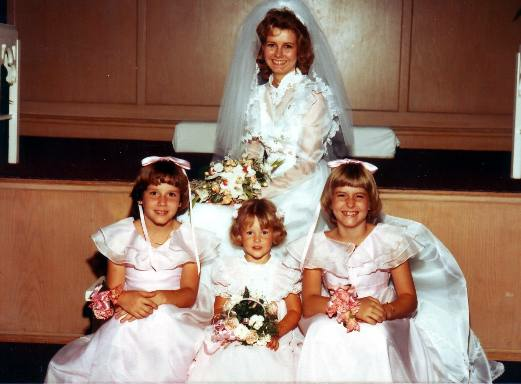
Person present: Yes